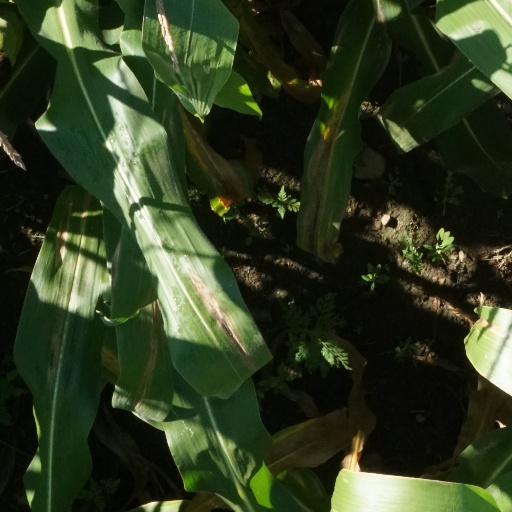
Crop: maize; corn